Krzysztof Komorowski

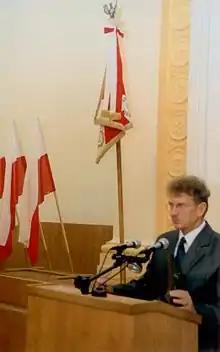
Krzysztof Komorowski

Krzysztof Komorowski (born 1947) is a Polish historian specializing in the Polish military history, as well as a (retired) officer of the Polish Army with the rank of colonel. A lecturer at the Military University of Technology and National Defence University of Warsaw.